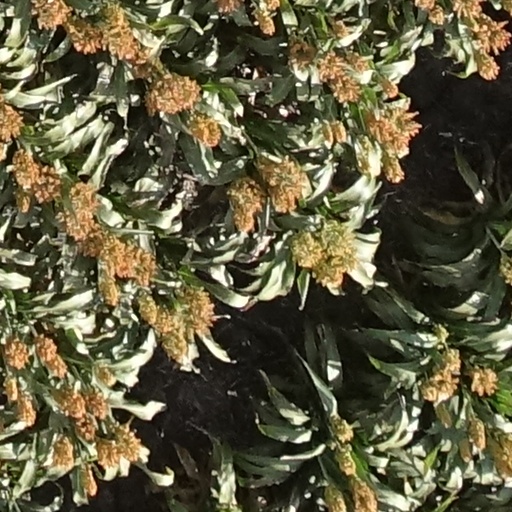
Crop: sorghum